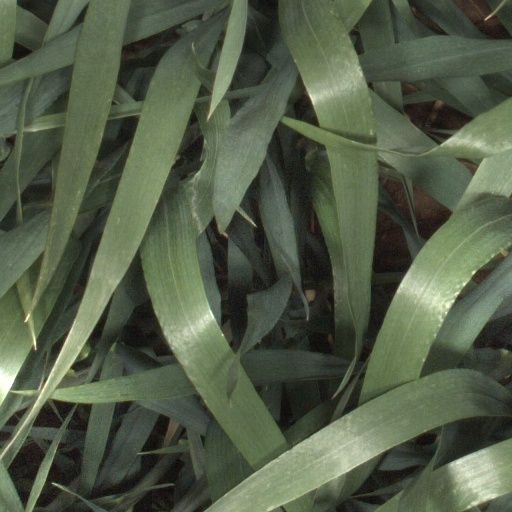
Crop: wheat